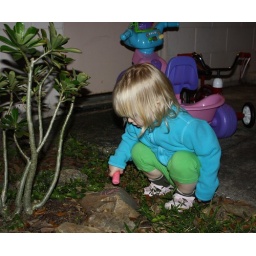
Wow, there's nothing like drawing with hot pink chalk on the rocks all around Mimi's plant :)